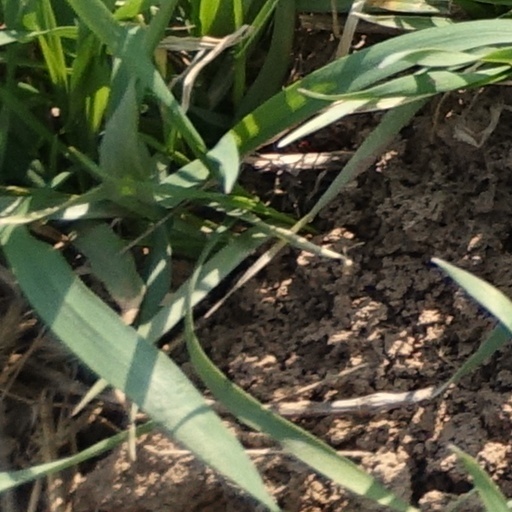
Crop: wheat